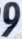
Number: 9